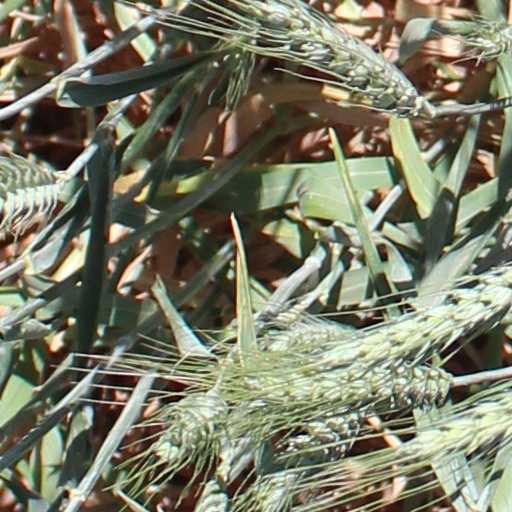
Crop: wheat